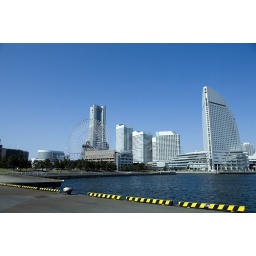
Tokyo Art University New Media building sits alongside the water in Yokohama